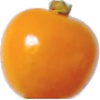
Label: physalis